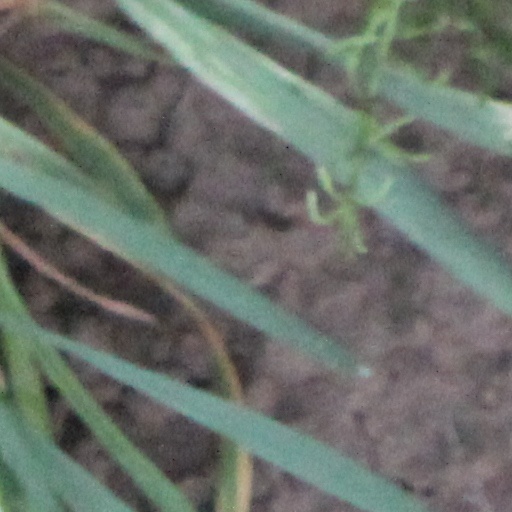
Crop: wheat